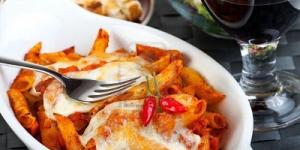
pasta con queso derretido y tomates